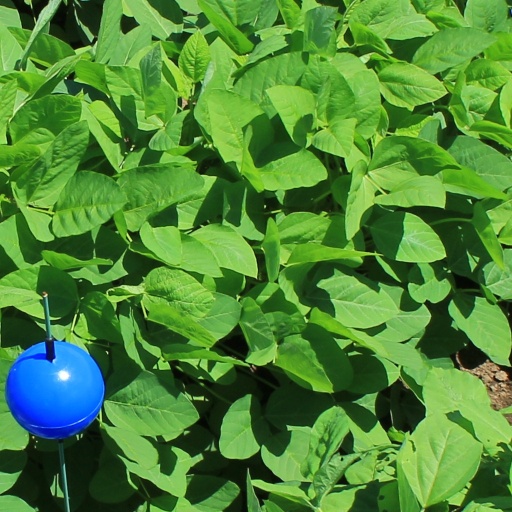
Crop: soybean